Terra Galega

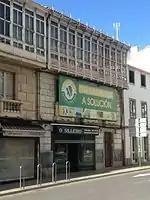
Office of TEGA in Carballo.

Terra Galega (TeGa, in English: "Galician Land") is a coalition of centrist and Galician nationalist political parties; it was established on November 4, 2005; but the name has been registered since May 2005.